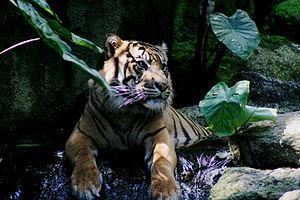
Le tigre de Sumatra est une sous-espèce du tigre qui vit sur l'île indonésienne de Sumatra. En 2008, sa population était en baisse, avec environ 441 à 679 individus, avec des sous-populations d'au maximum 50 individus.